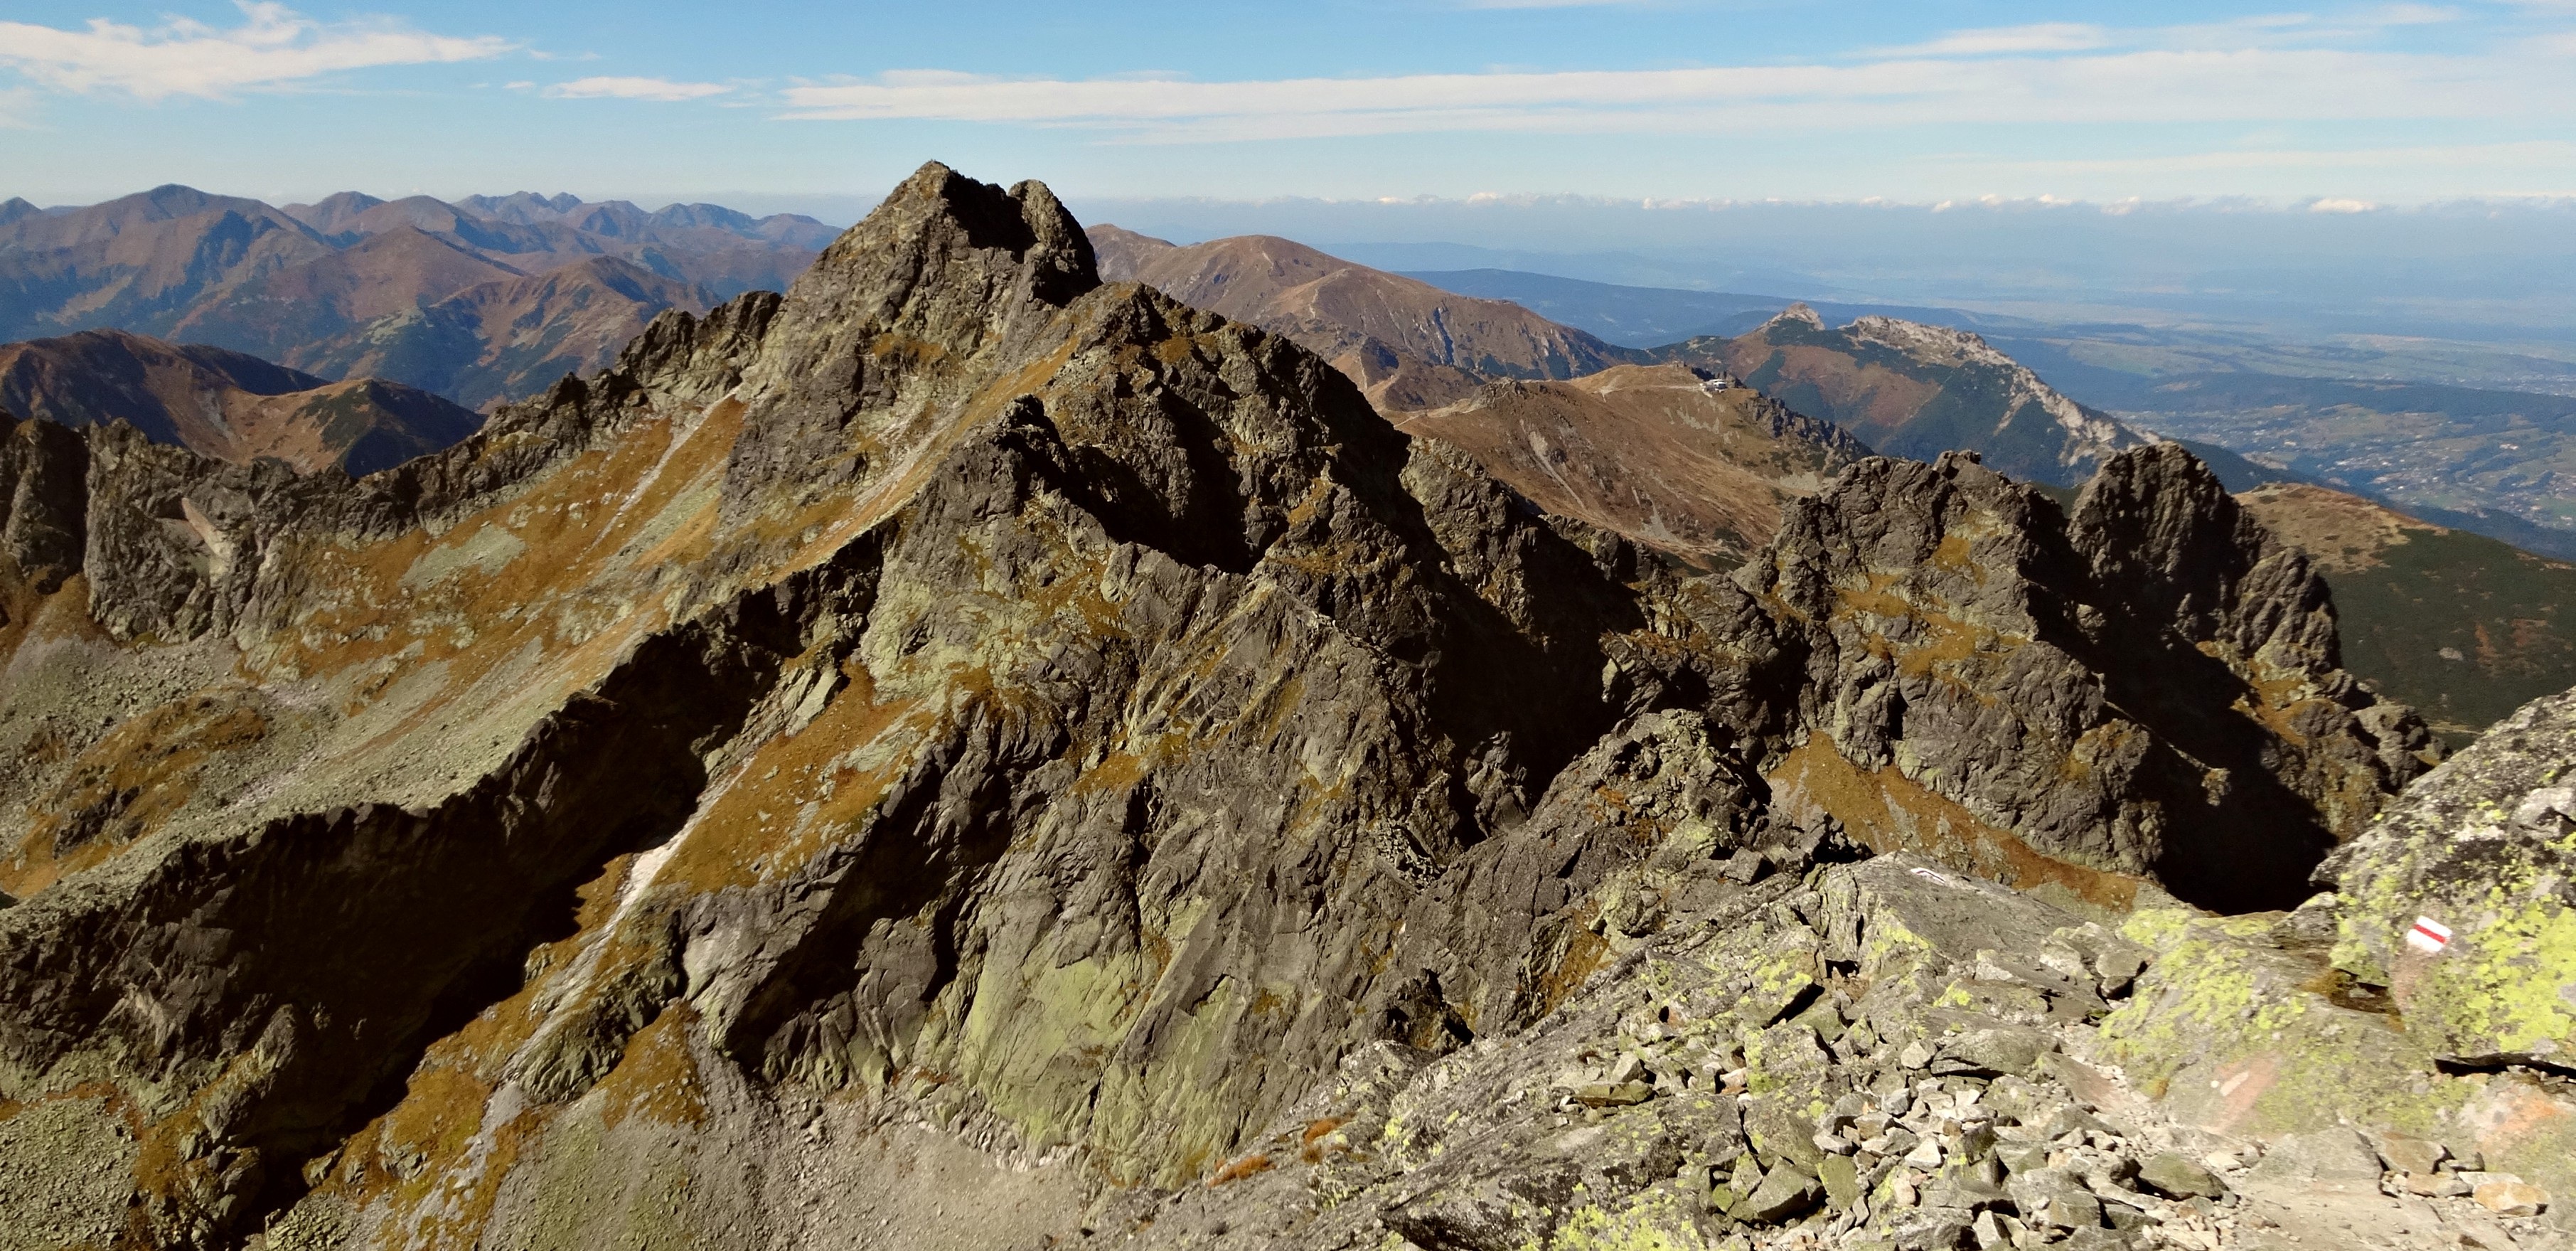
landscape, nature, rock, wilderness, walking, mountain, hiking, trail, adventure, valley, mountain range, formation, cliff, tourism, terrain, ridge, summit, geology, mountains, alps, backpacking, poland, plateau, fell, tatry, wadi, tops, landform, the high tatras, mountain pass, geographical feature, mountainous landforms